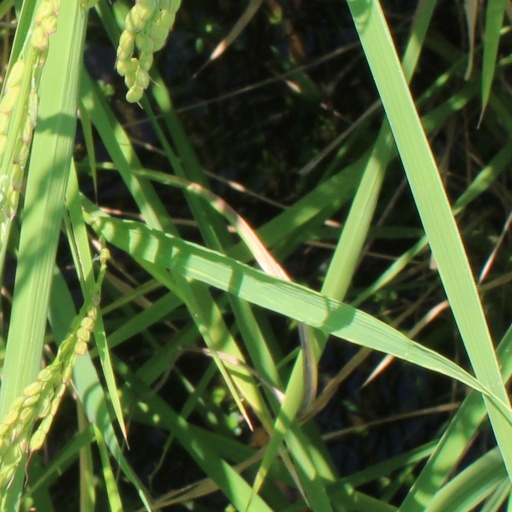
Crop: rice